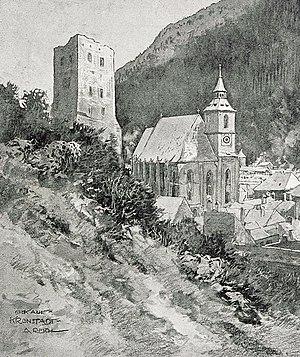
La 1ʳᵉ armée austro-hongroise est une grande unité de l'armée austro-hongroise pendant la Première Guerre mondiale. Elle est engagée sur le front de l'Est, successivement en Galicie, Pologne russe, Volhynie, puis sur le front roumain.